Ballyjamesduff

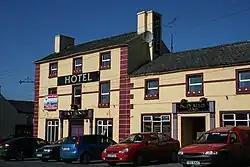
The Percy French Hotel and Paddy Reilly Bar

The town is located on the R194 and R196 regional roads. It is south-east of Cavan town.